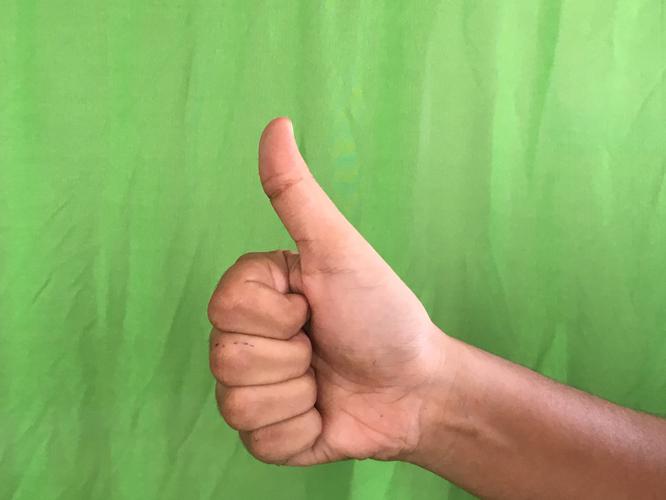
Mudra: Sikharam
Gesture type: single_hand